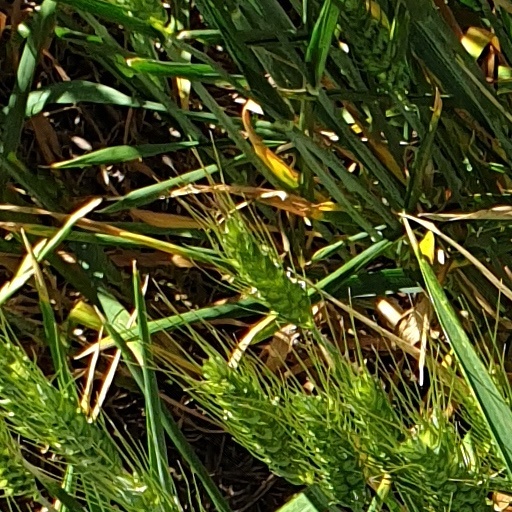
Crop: wheat